Doofus (comics)

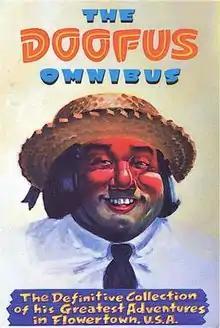
The cover of "The Doofus Omnibus" (Fantagraphics, Oct. 2002). Art by Rick Altergott.

Doofus is an American alternative comic book character created by Rick Altergott. In the low-brow, scatological strip, Doofus and his sidekick/pal Henry Hotchkiss are two foolish creeps who have adventures in the fictional Flowertown, USA. Fantagraphics Books published two issues of the series from 1994 to 1997.